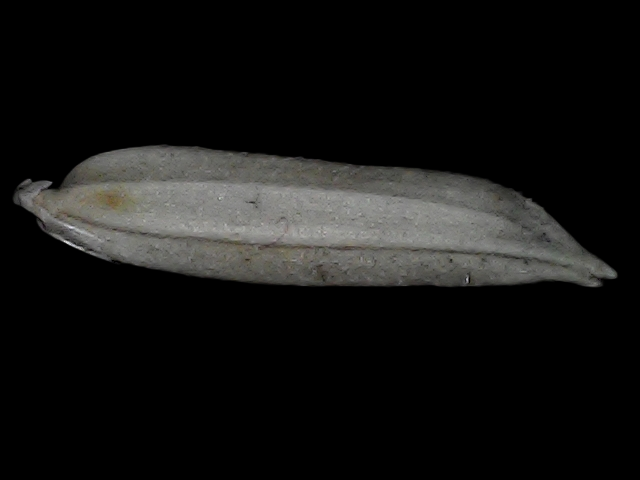
Rice variety: Bd57